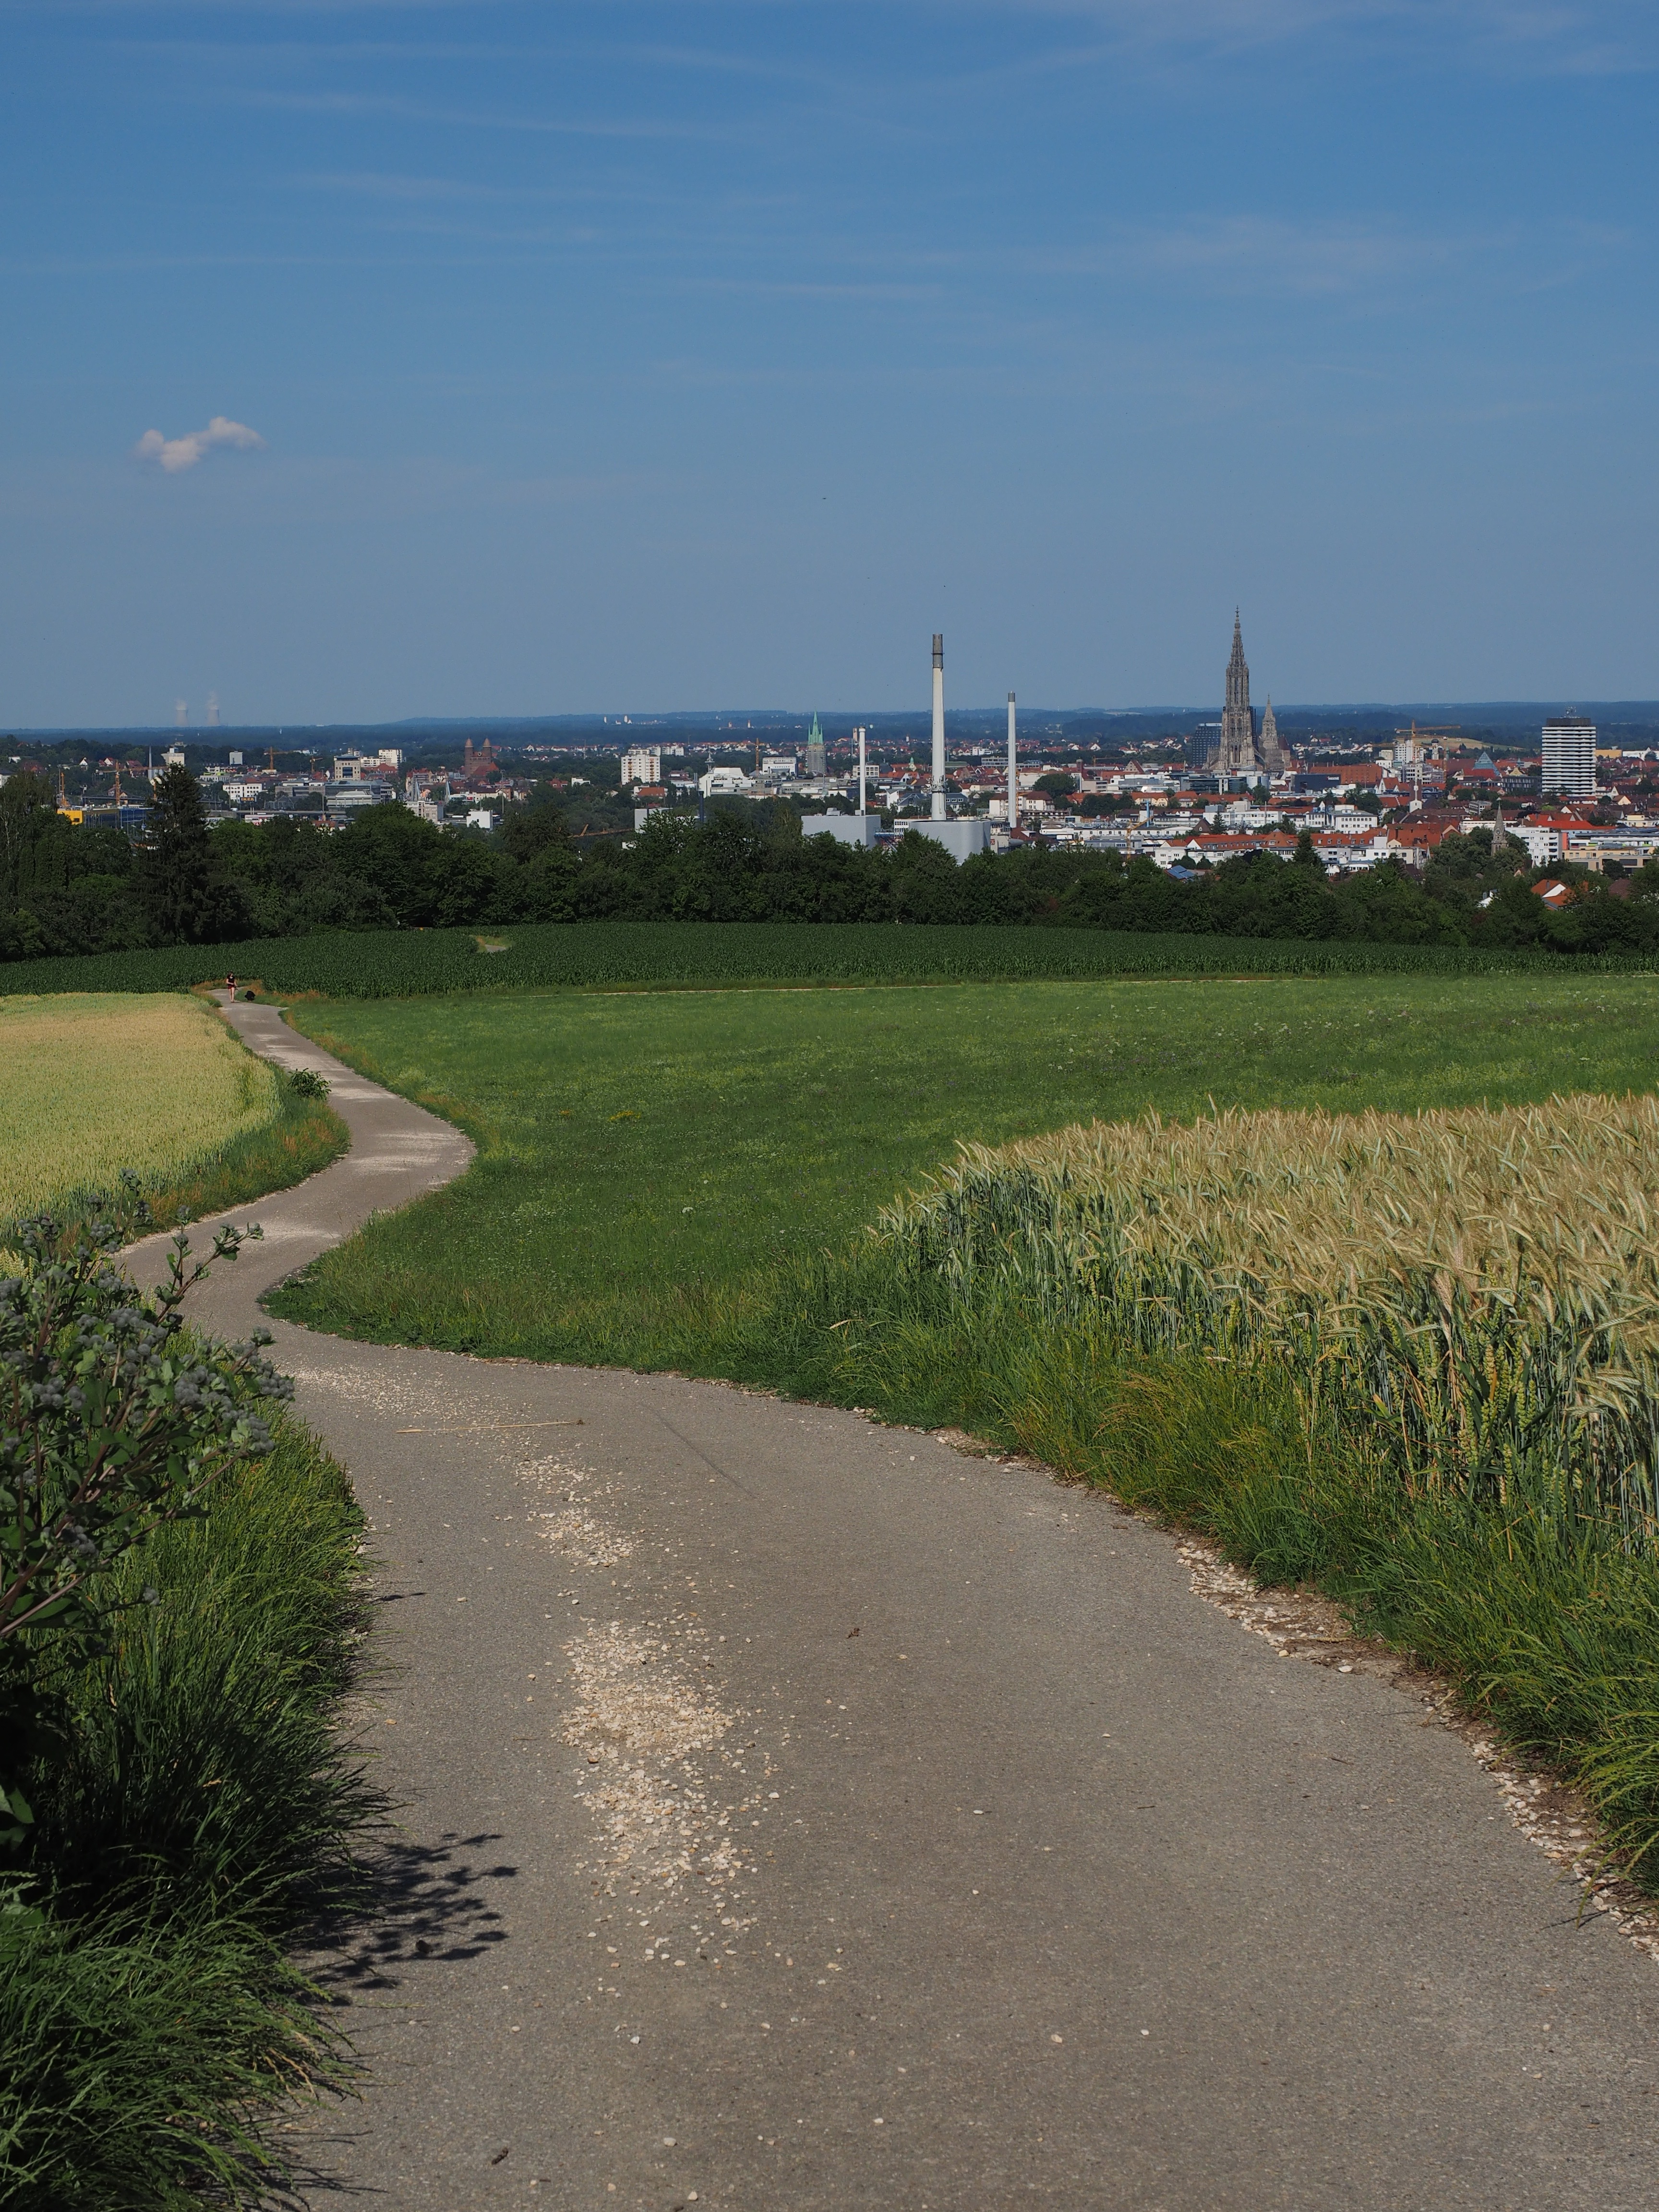
coast, shore, horizon, walkway, grass, sea, river, hill, vacation, rural area, landscape, beach, waterway, bay, reservoir, tower, wind